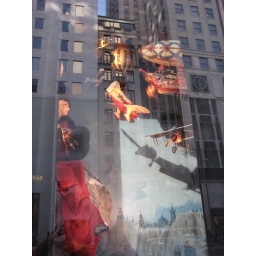
Hot air balloon and airplanes in store Christmas window 5th Avenue NYC 2010 New York City fashion store